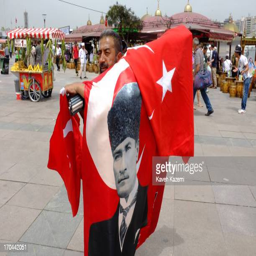
a street vendor sells flags with image of founder